An Extraordinary Cab Accident

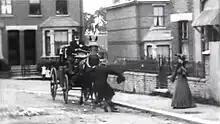
Screenshot from the film

An Extraordinary Cab Accident is a 1903 British silent comic trick film, directed by Walter R. Booth, featuring a gentleman making a miraculous recovery after being trampled underfoot by a horse and cab. The film, "seems something of a step back," "compared with the elaborate special effects fantasies that director W.R. Booth and producer R.W. Paul had already concocted," but according to Michael Brooke of BFI Screenonline, "more complex special effects might well have worked against the impression Booth and Paul were clearly seeking to create, which is that of a man being genuinely run over by a horse-drawn cab, his body being knocked down and trampled by the horse's hooves."